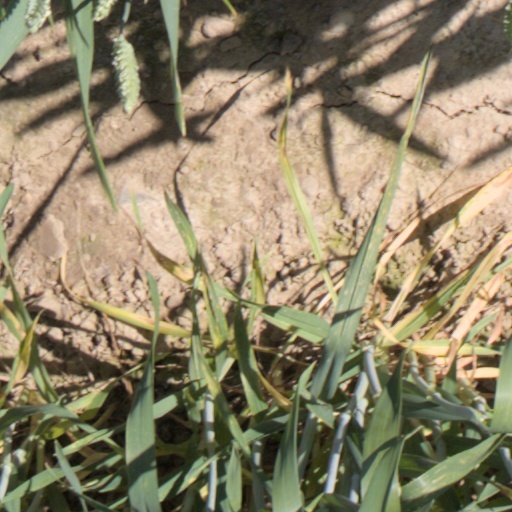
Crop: wheat